Mechanical ventilation

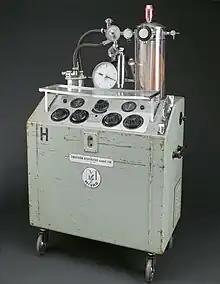
Carl Gunnar Engström invented in 1950 one of the first intermittent positive pressure ventilator, which delivers air straight into the lungs using an endotracheal tube placed into the windpipe.

The design of the modern positive-pressure ventilators were based mainly on technical developments by the military during World War II to supply oxygen to fighter pilots in high altitude. Such ventilators replaced the iron lungs as safe endotracheal tubes with high-volume/low-pressure cuffs were developed. The popularity of positive-pressure ventilators rose during the polio epidemic in the 1950s in Scandinavia and the United States and was the beginning of modern ventilation therapy. Positive pressure through manual supply of 50% oxygen through a tracheostomy tube led to a reduced mortality rate among patients with polio and respiratory paralysis. However, because of the sheer amount of man-power required for such manual intervention, mechanical positive-pressure ventilators became increasingly popular.